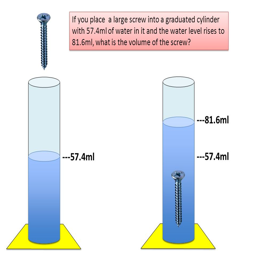
if you place a large screw into a graduated cylinder with 57